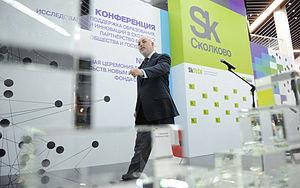
Viktor Feliksovich Vekselberg, né le 14 avril 1957 près de Lviv en Ukraine occidentale, est un entrepreneur russe. Il est propriétaire et président du conglomérat russe Renova Group. Selon Forbes, en octobre 2019, sa fortune est estimée à 11,4 milliards de dollars, ce qui le place à la 119e place sur la liste des personnes les plus riches du monde.